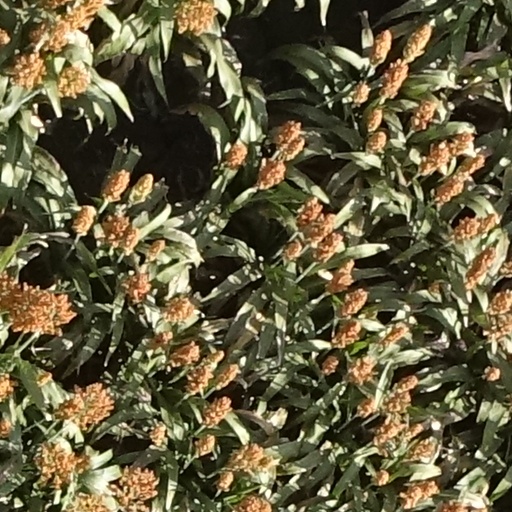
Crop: sorghum